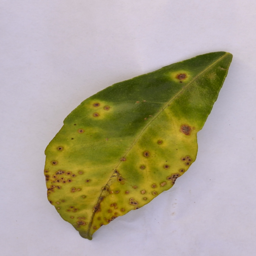
Plant part: leaf
Disease: canker